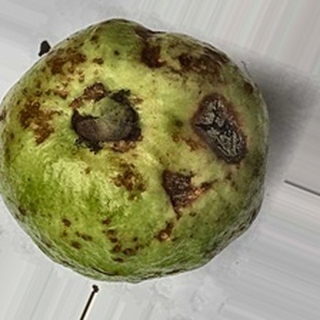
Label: guava_anthracnose